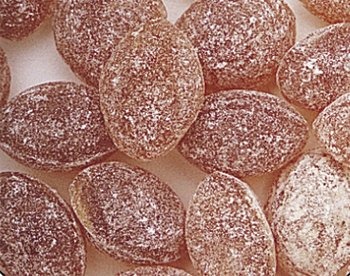
Item Name: Hard Rootbeer Drops: 10 LBS
Product Description: Hard Rootbeer Drops: 10 LBS Rootbeer is your favorite flavor? Hard green apple drops will not let you miss a single day without your favorite flavor! Hard Rootbeer Drops: 10 LBS Specifications: Pounds per Shipment: 10 Pounds per Shipment Candy Type: Bulk Unwrapped Candy, Hard Candy Total Shipping Weight: Approximately 11 Pounds
Value: 160.0
Unit: Ounce

Price: 39.57